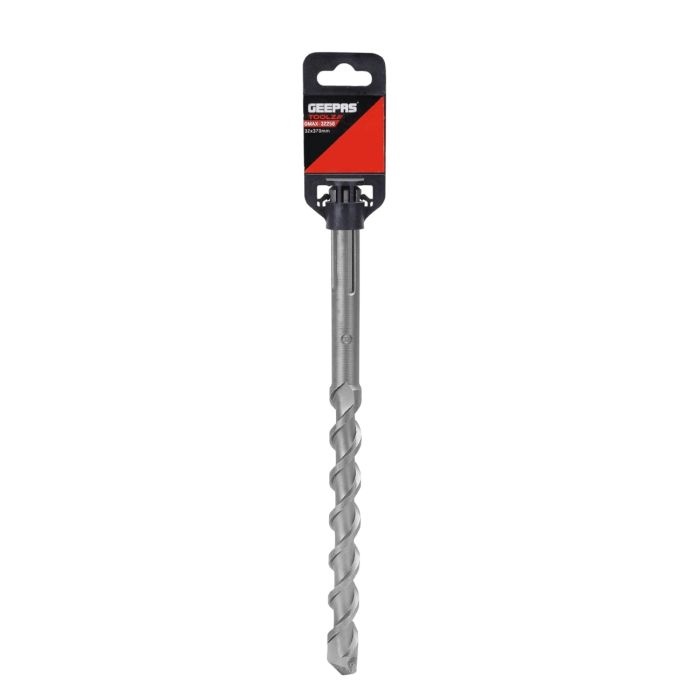
Geepas SDS Max Drilling Flute - Masonry Drill Bit Spiral Flute Rotary Masonry Drill | Ideal for Concrete, Wood & other Soft materials (D16xL340xWL200)
Brand: Geepas
1. Long-lasting SDS-Max drill bit design - manufactured with 100% Carbide head and four-cutter design, making it the long-lasting bit for drilling in reinforced concrete and hard aggregate. 2. SPIRAL FLUTE - This Spiral Flute Type enables better and fast drilling performance and chips removal. Easy to drill concrete, wood, glass, and more. Hammer drill bit for use in granite, concrete, masonry, and tiles 3. Active-centering tip - Results in rounder holes for precision-anchoring applications, with a wear mark to help deliver precision hole-diameter tolerance. The Active-centering tip provides quick, accurate starts. Compact head for fast dust removal and longer life. 4. Optimized flute design - Optimized flute design to reduce bit stress and make the bit run cooler. Easily drills in the concrete and more materials.
Category: Hardware > Tool Accessories > Drill & Screwdriver Accessories > Drill & Screwdriver Bits > Masonry Drill Bits